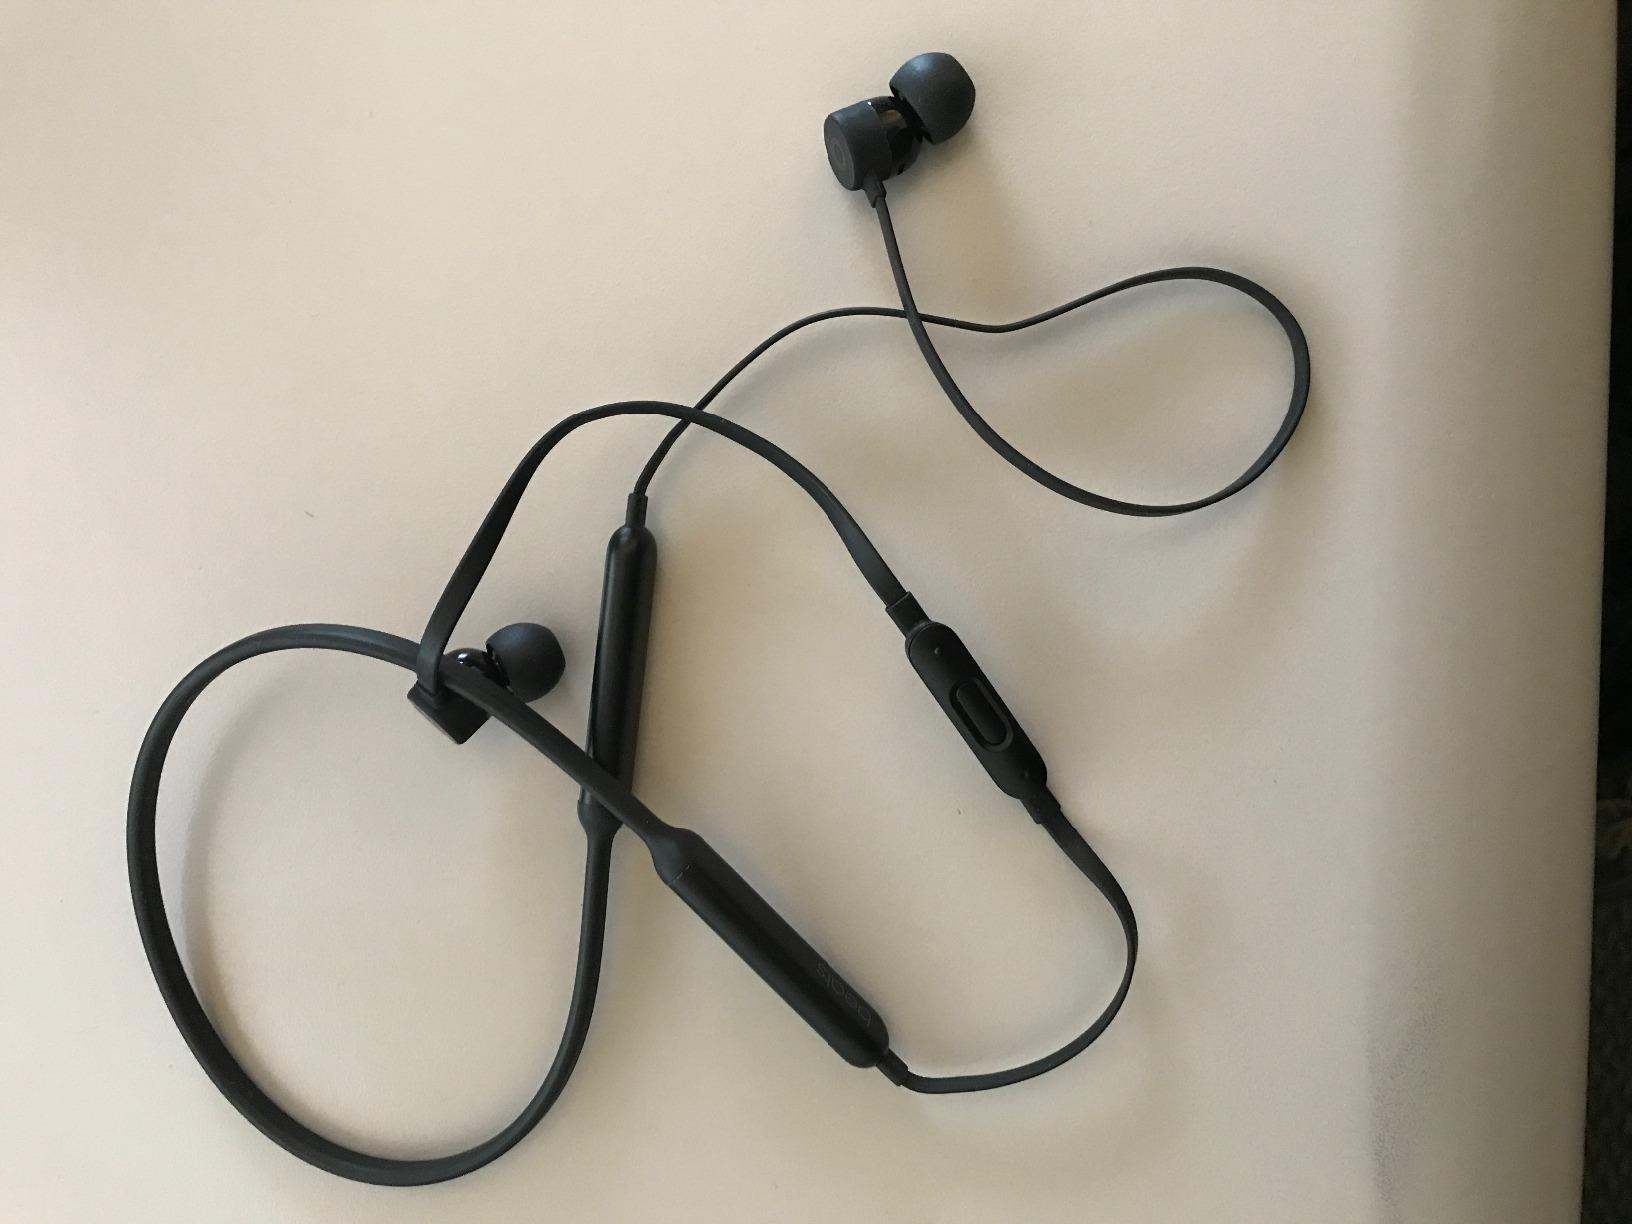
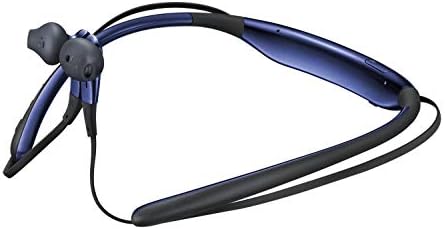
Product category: headphones
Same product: no